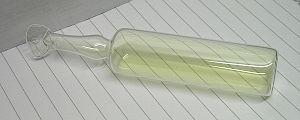
Le dichlore est un gaz jaune-vert dans les conditions normales de température et de pression. Il est 2,5 fois plus dense que l'air. Il a une odeur suffocante très désagréable et est extrêmement toxique car il se recombine avec l'humidité des muqueuses et des poumons pour former des acides qui attaquent les tissus.